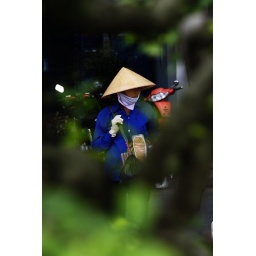
Vietnamese Girl wearing conical hat as viewed through a tree in Ho Chi Minh City, Vietnam